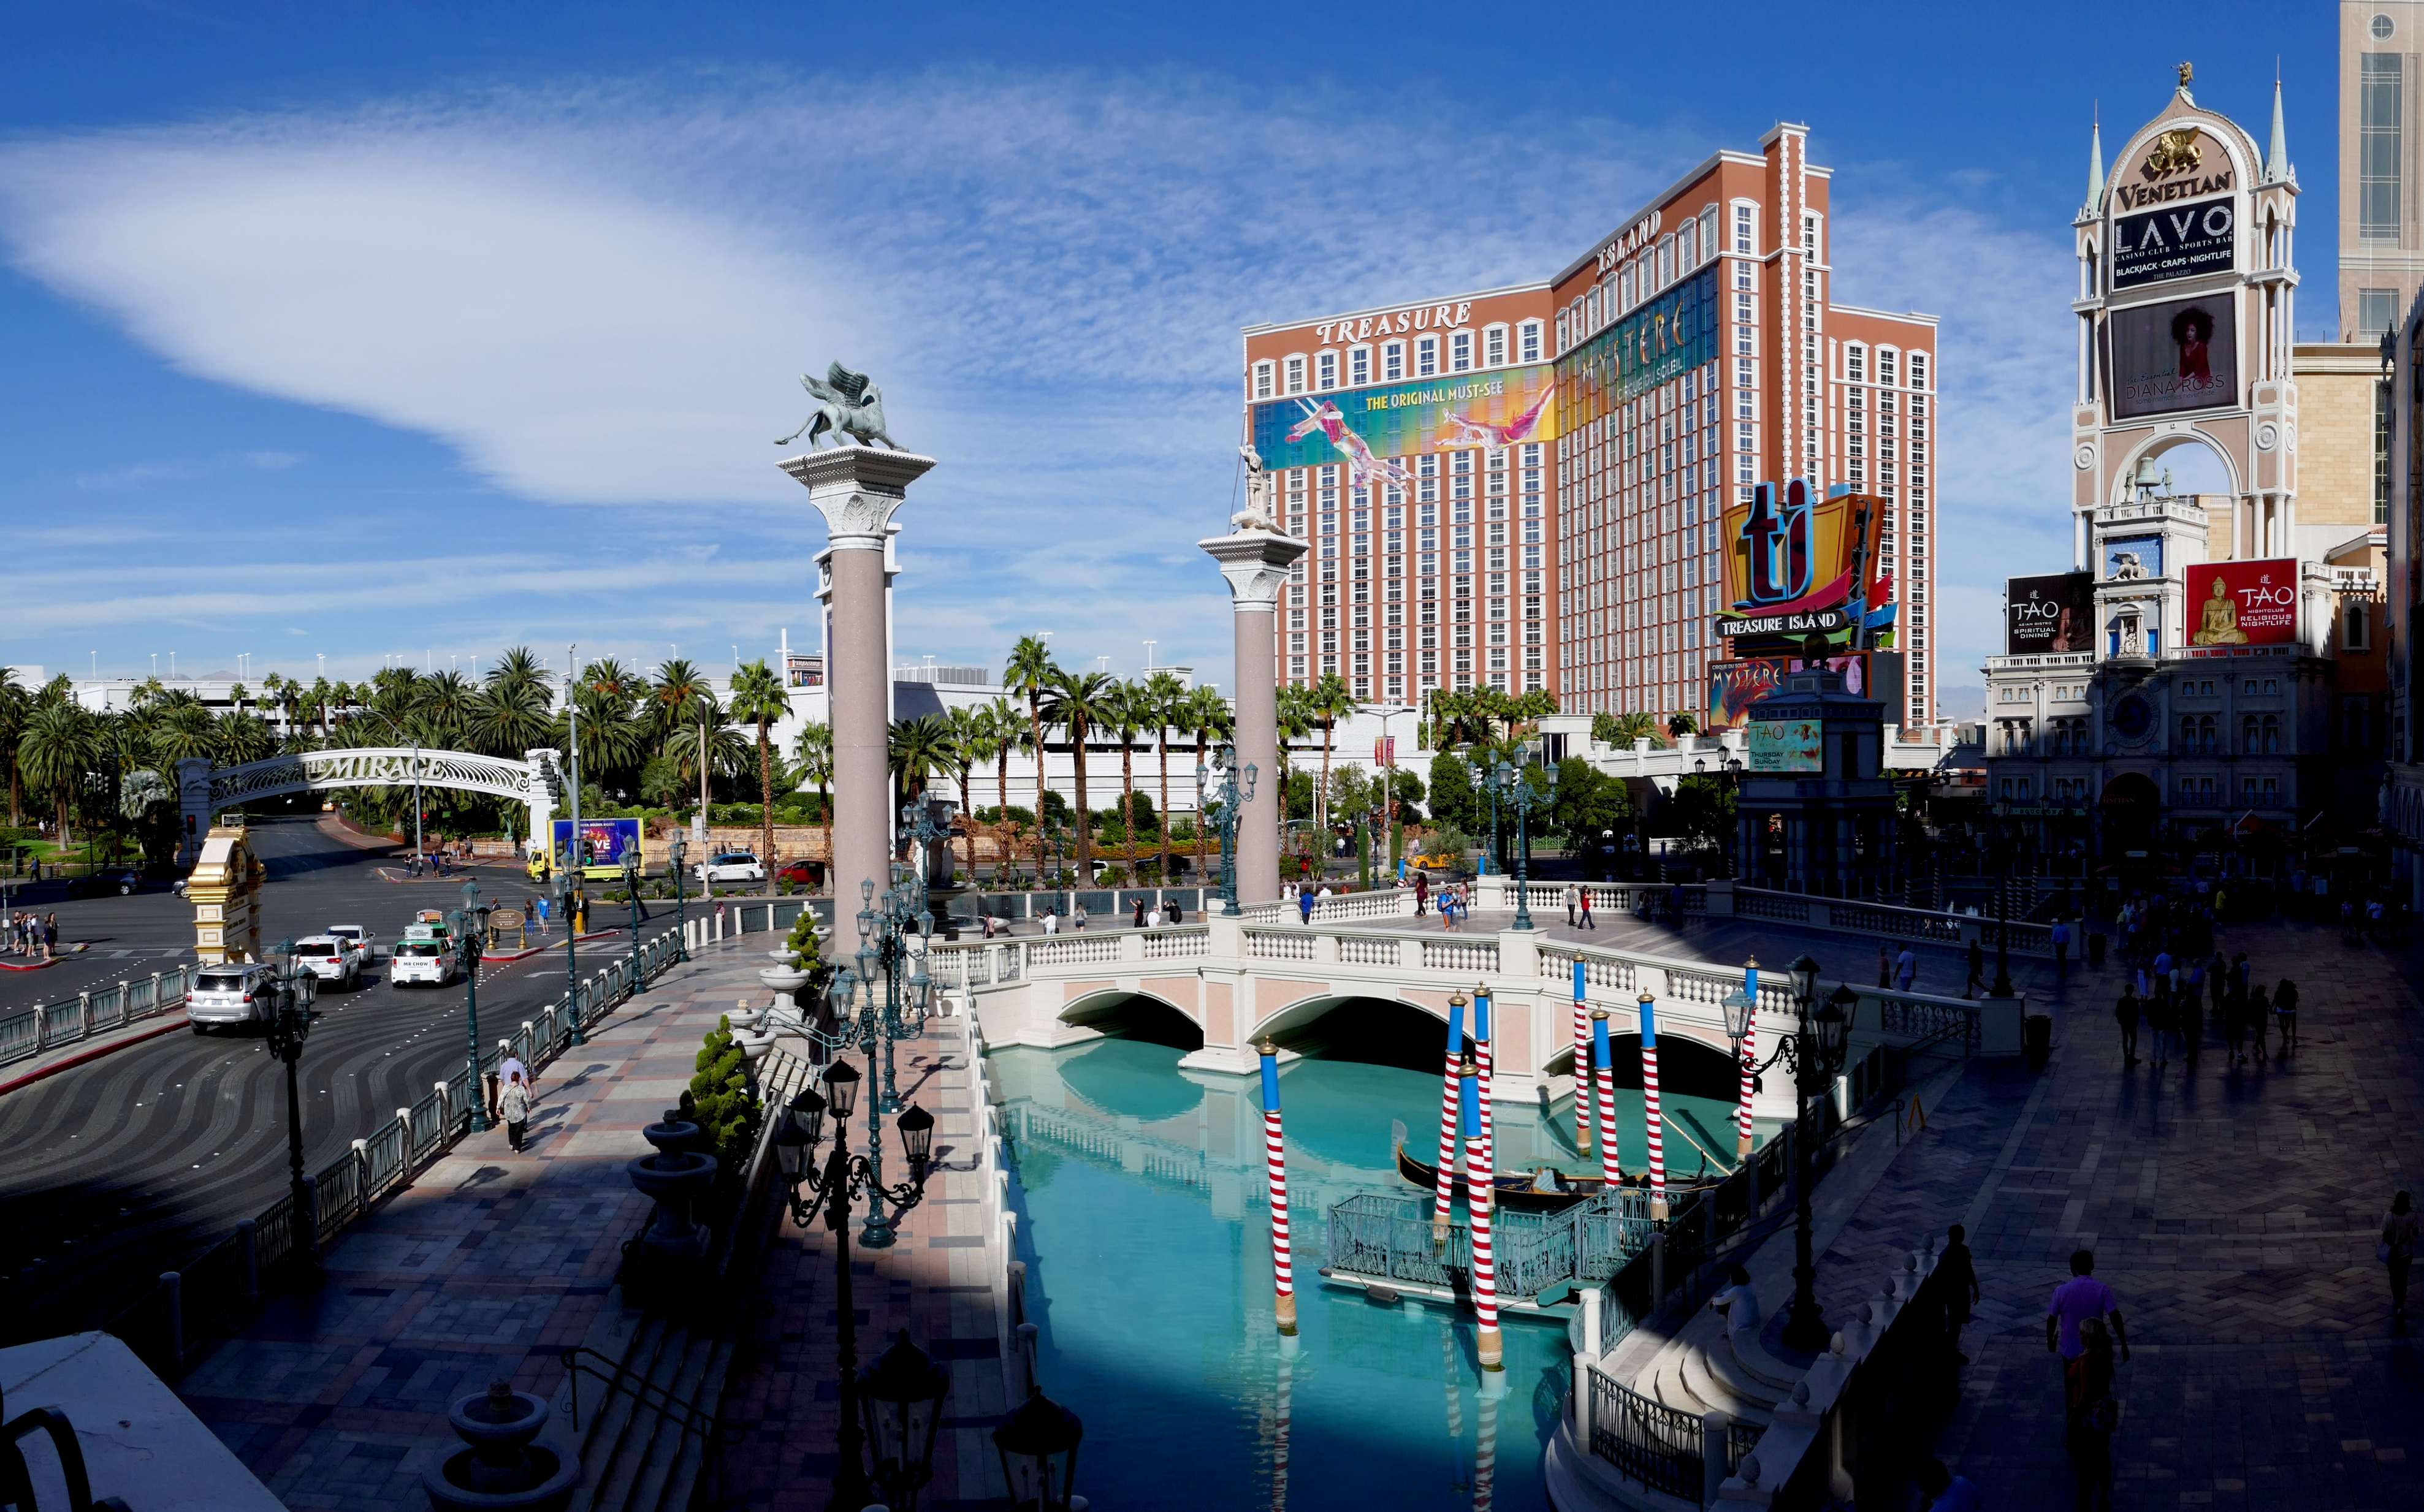
dock, town, canal, cityscape, downtown, vacation, vehicle, harbor, marina, tourism, waterway, resort, casino, lasvegas, thevenetianlasvegas, luymixfz1000, gondolas